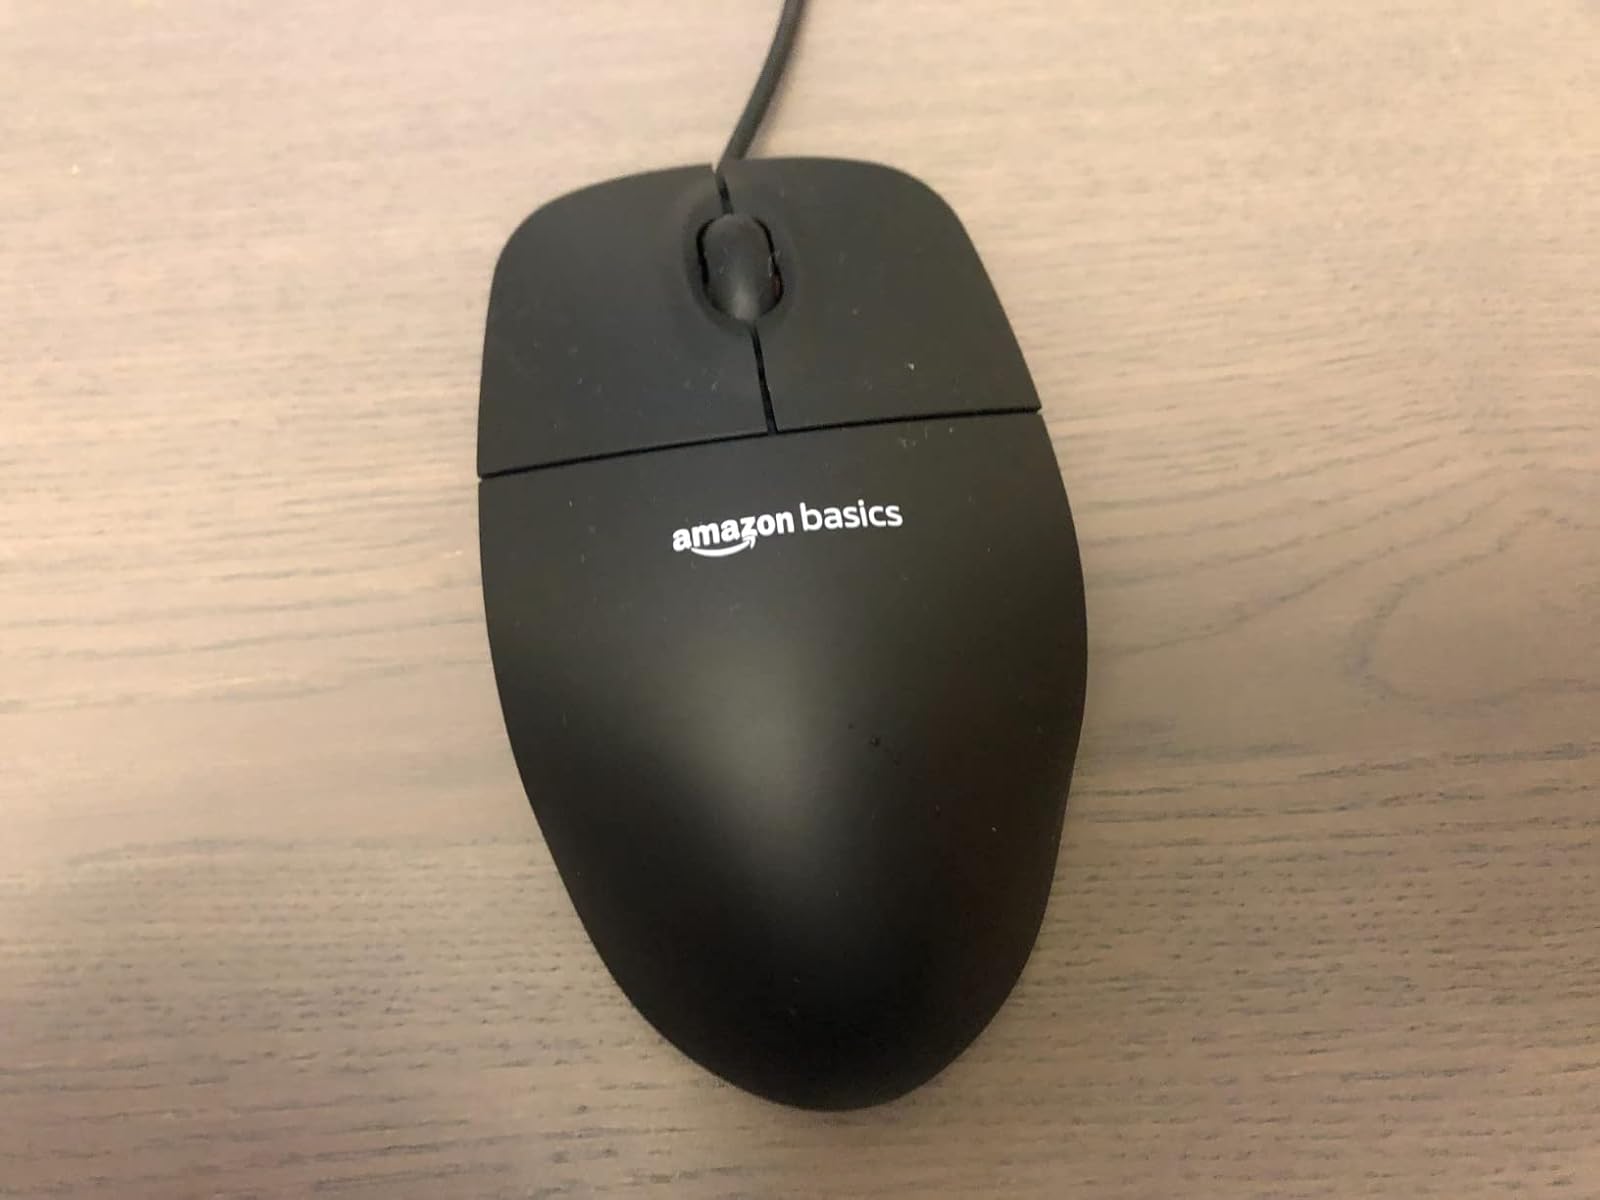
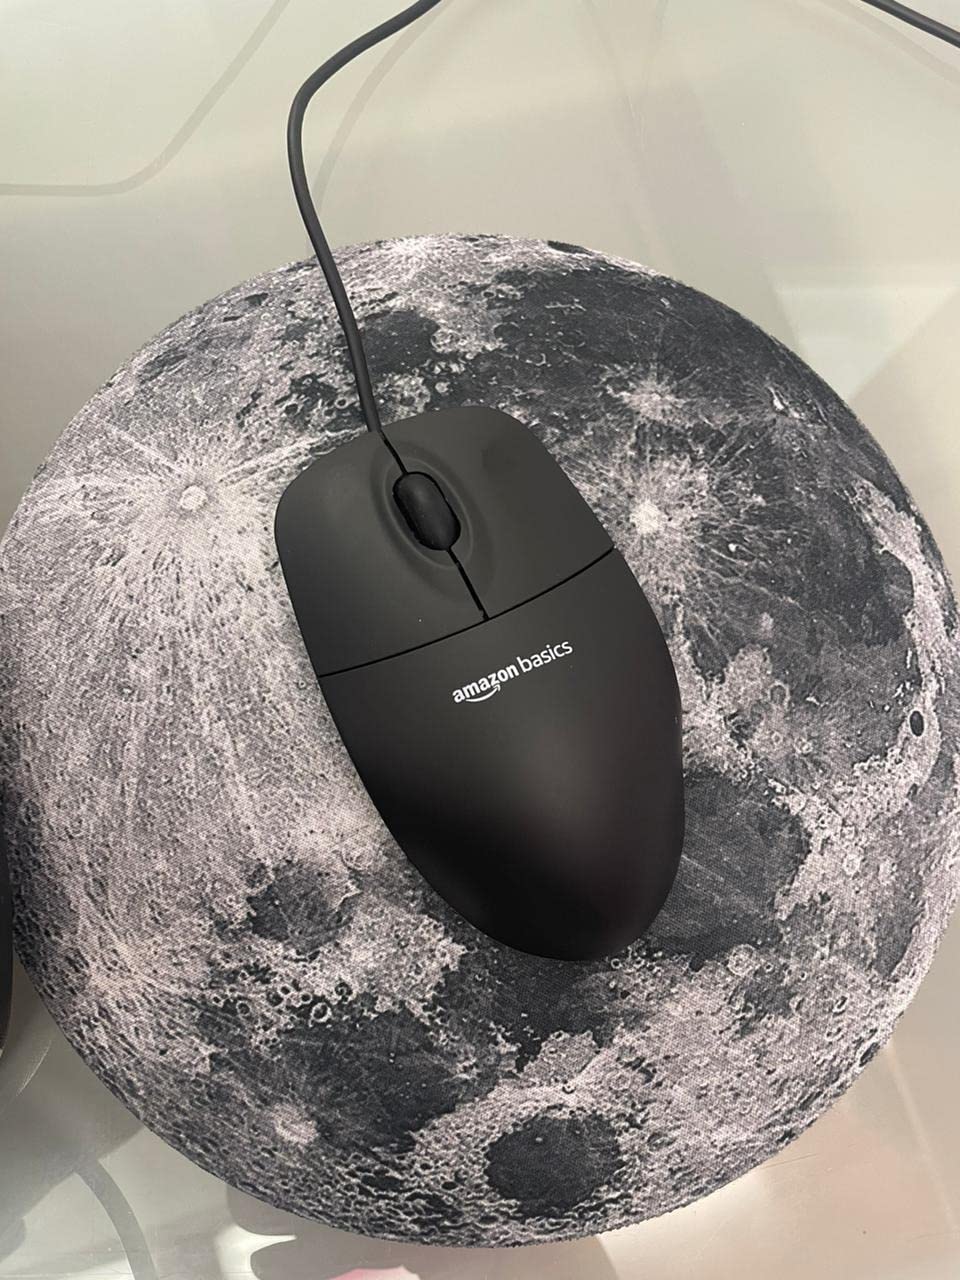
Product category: mouse
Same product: yes